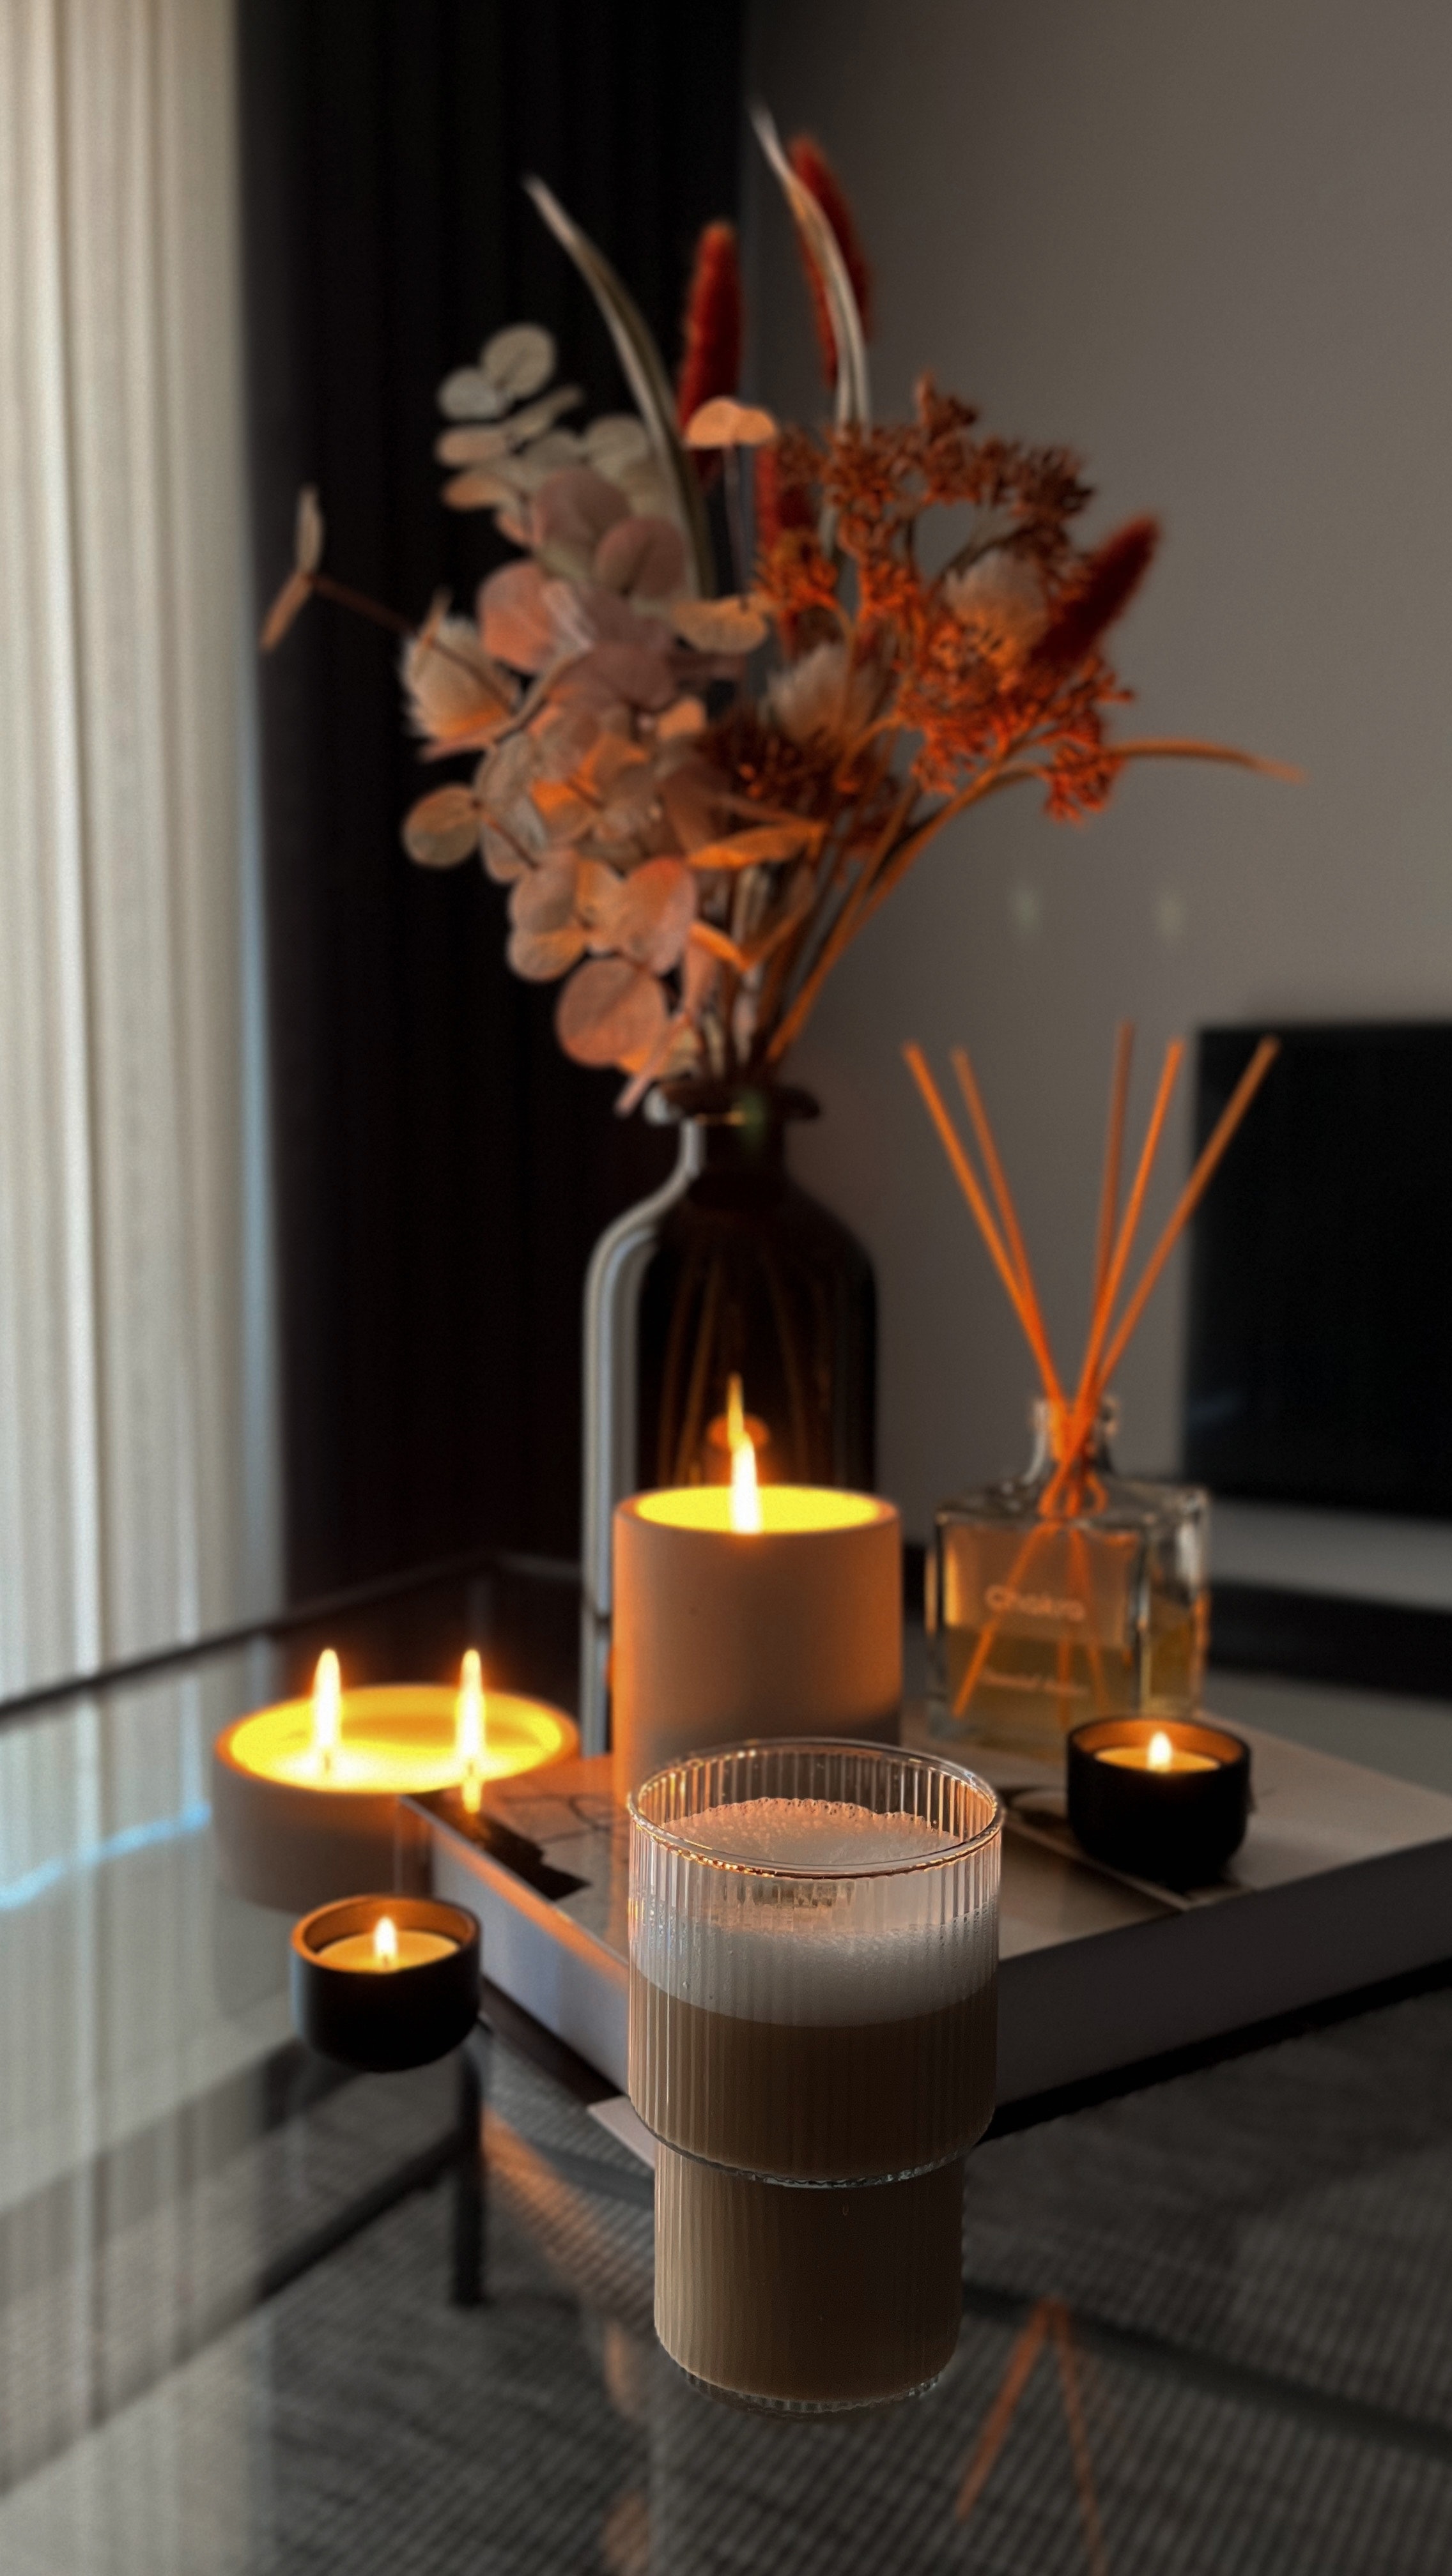
natural, candle, table, plant, light, orange, interior design, candle holder, decoration, flame, gas, tablecloth, flower arranging, flower, twig, wood, fire, event, centrepiece, heat, room, tree, flowerpot, art, houseplant, floral design, vase, serveware, glass, still life photography, curtain, still life, floristry, lighting accessory, cut flowers, porcelain, artificial flower, tableware, drinkware, light fixture, champagne stemware, linens, visual arts, plant stem, home accessories, ikebana